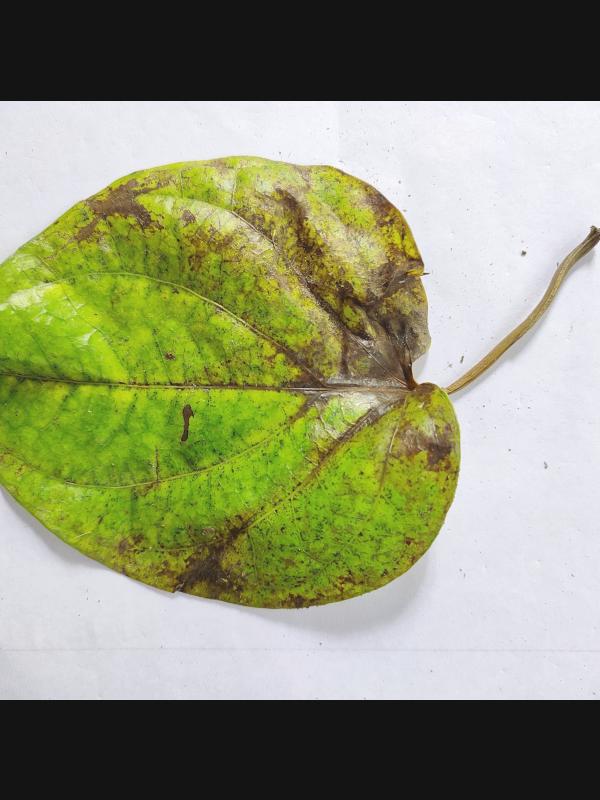
Label: Dried_Leaf